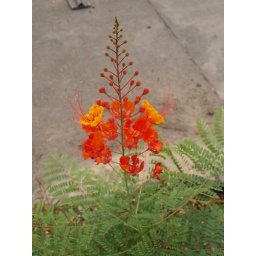
Houston Texas walking around the Old Montrose neighborhood down Westheimer street 2010 Building Streets Signs Vintage